Préville (actor)

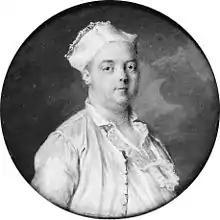
Portrait of Préville from the second half of the 18th century

Préville (17 or 19 September 1721 – 18 December 1799) was a French comic actor.